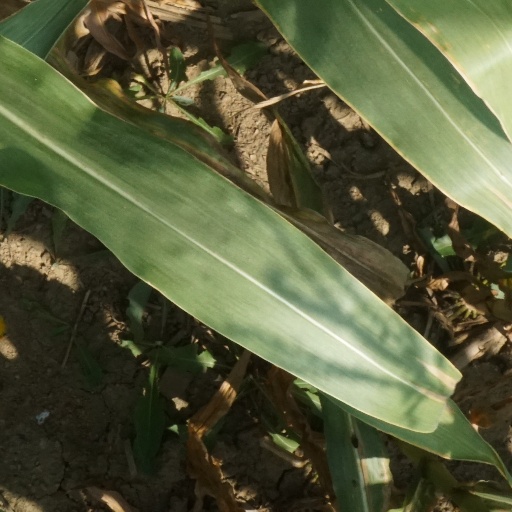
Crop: maize; corn